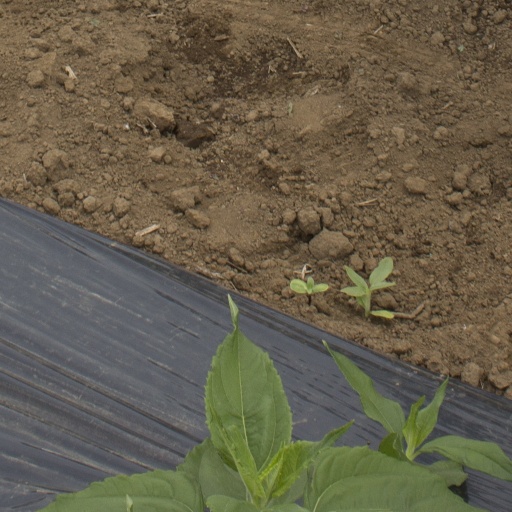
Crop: Jerusalem artichoke